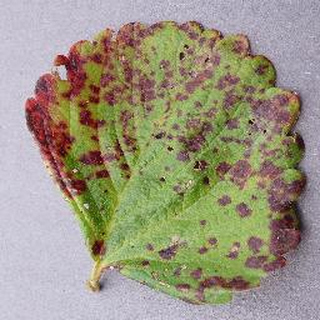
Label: strawberry_leaf_scorch